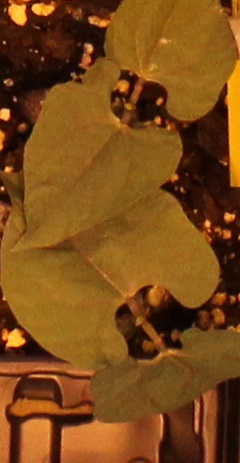
Label: Blackbean